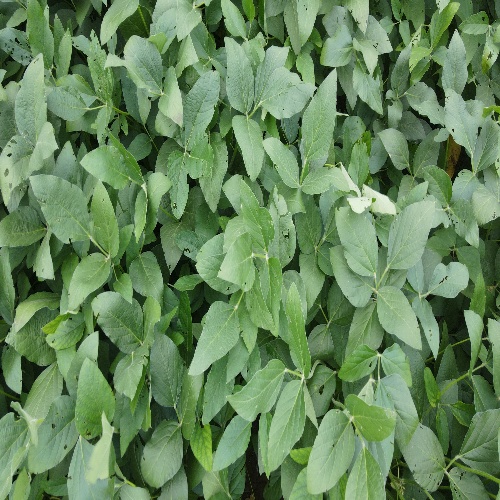
Label: Caterpillar